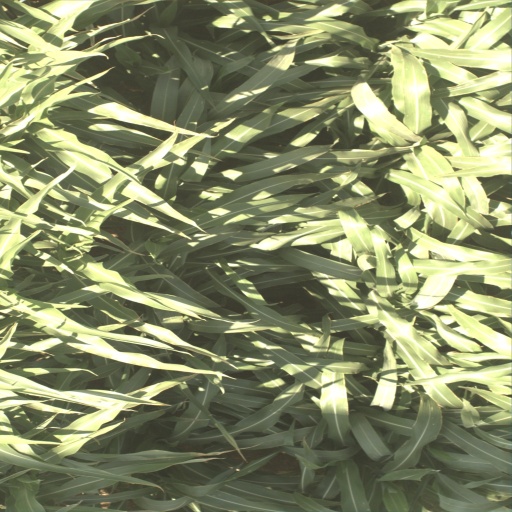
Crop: sorghum